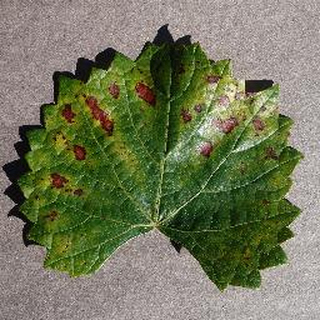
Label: grape_esca_black_measles